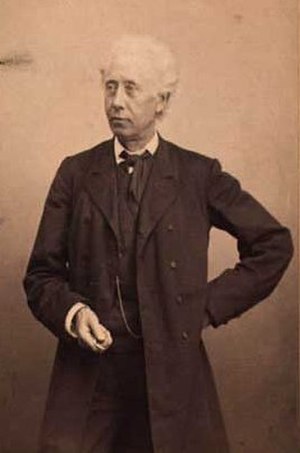
Johannes Helms (forfatter)
Johannes Helms (08.nov.1828-04.dec.1895), professor, bestyrer på Borgerdydskolen i København.
Johannes Helms var en dansk forfatter og skolemand, nu mest kendt for sangen Jeg elsker de grønne lunde. Hans forældre var Søren Bagge Helms og Nicoline Marie Zeuthen. Hans ældre broder var præsten og kunstarkæologen Jacob Helms. En lillebroder var læreren og højremanden Henrik Steffen Helms.